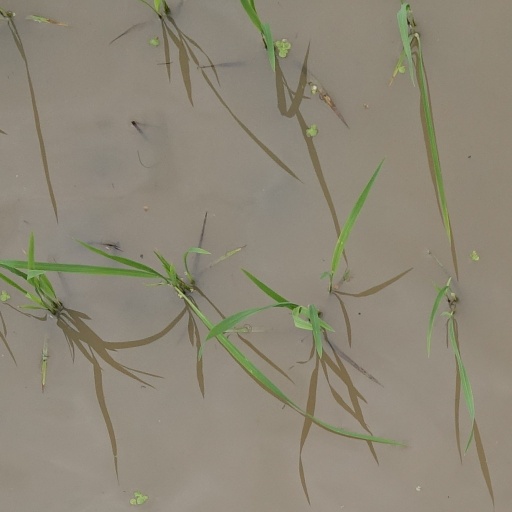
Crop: rice